Karm

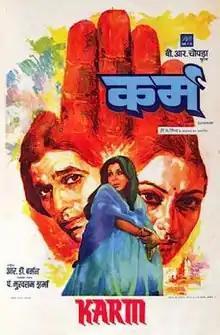
Poster

Karm is a 1977 Hindi movie produced and directed by B. R. Chopra. The film stars Rajesh Khanna, Vidya Sinha, Shabana Azmi, Urmila Matondkar and Master Bittoo. The songs wrtin by Rajkavi Inderjeet Singh Tulsi and music given by R. D. Burman. This film was the first film of Matondkar as a child artist.